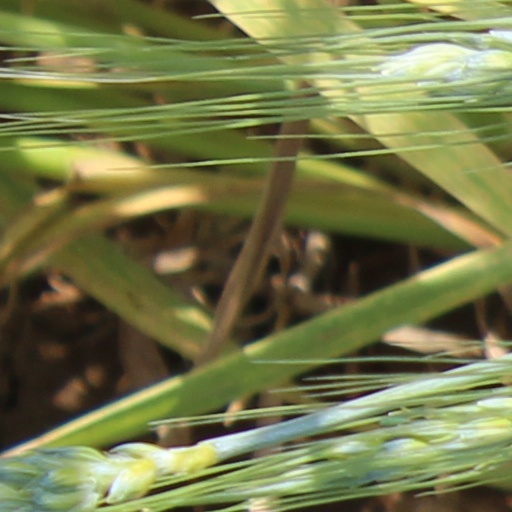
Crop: wheat